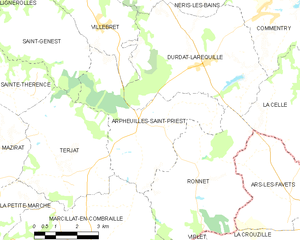
Carte des communes françaises: Arpheuilles-Saint-Priest